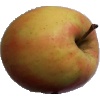
Label: Apple Pink Lady 1